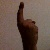
The image shows a hand gesture representing the number 1 in Indian Sign Language.